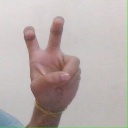
अक्षर: ई